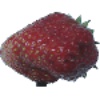
Label: Strawberry Wedge 1